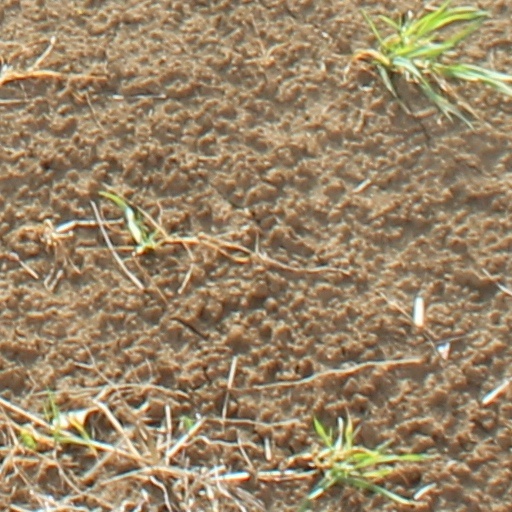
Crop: wheat